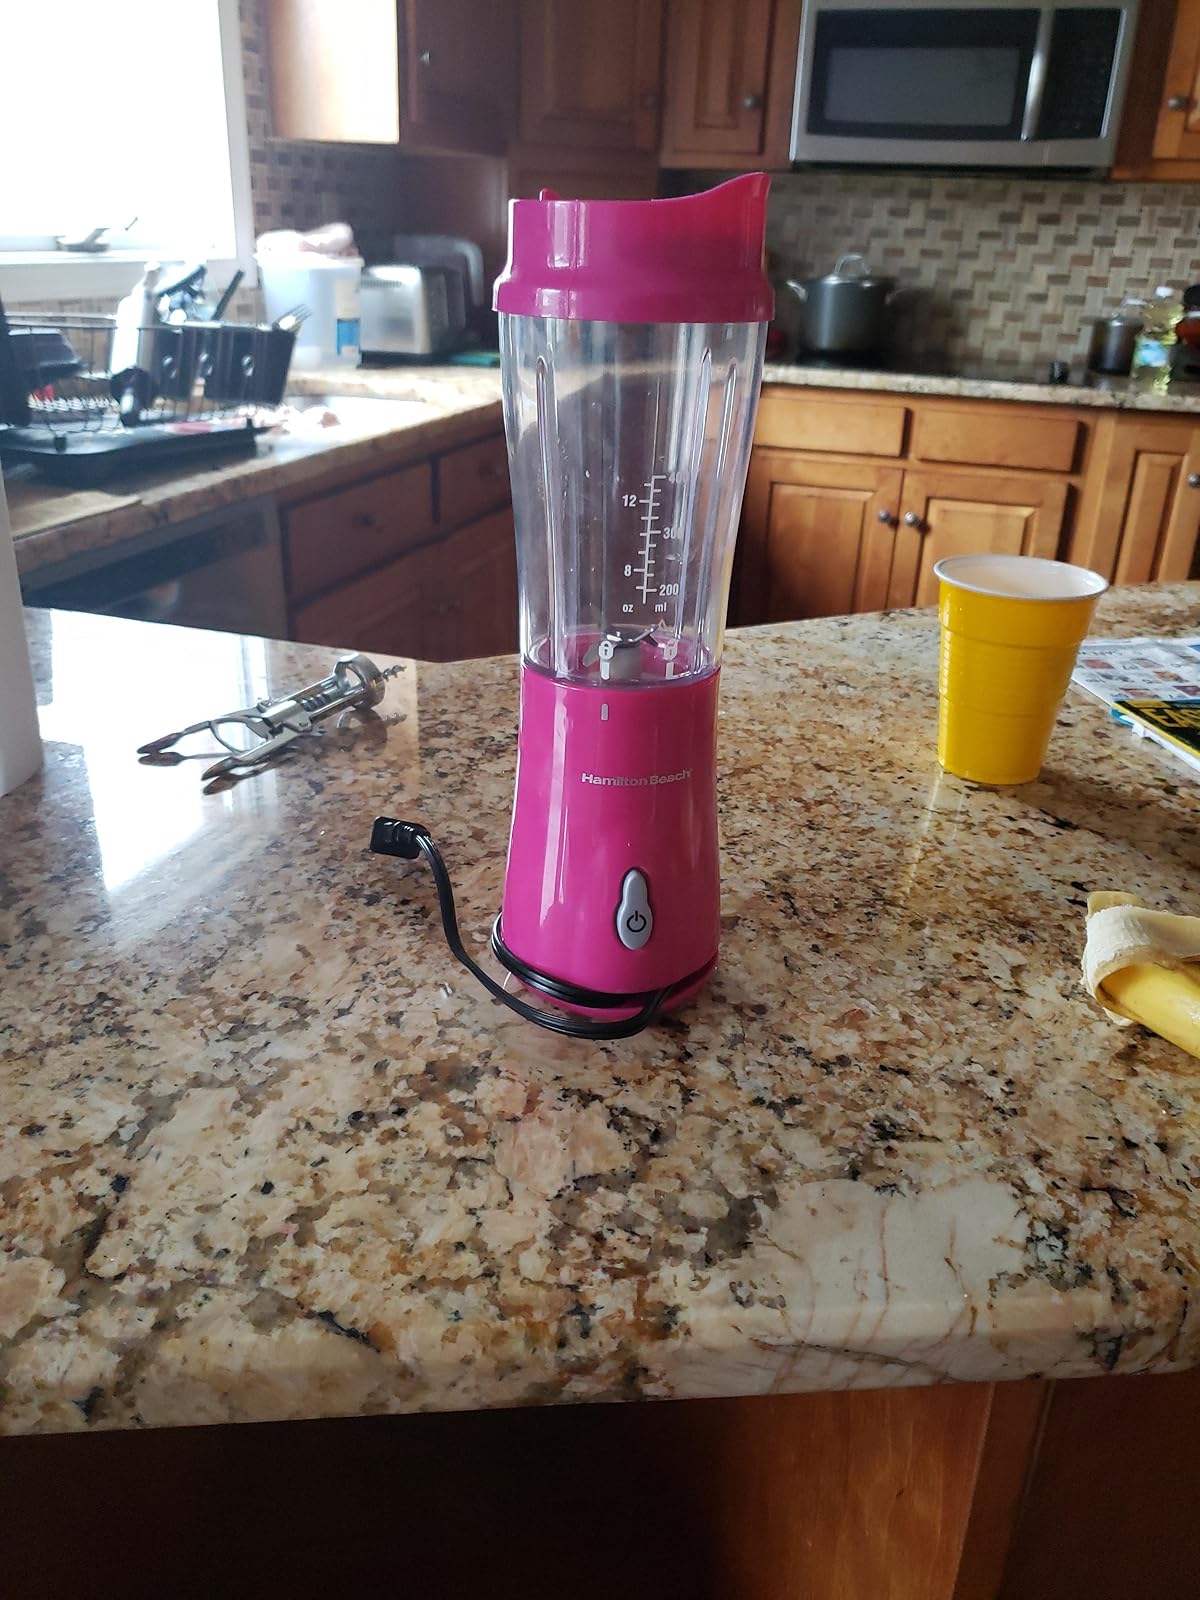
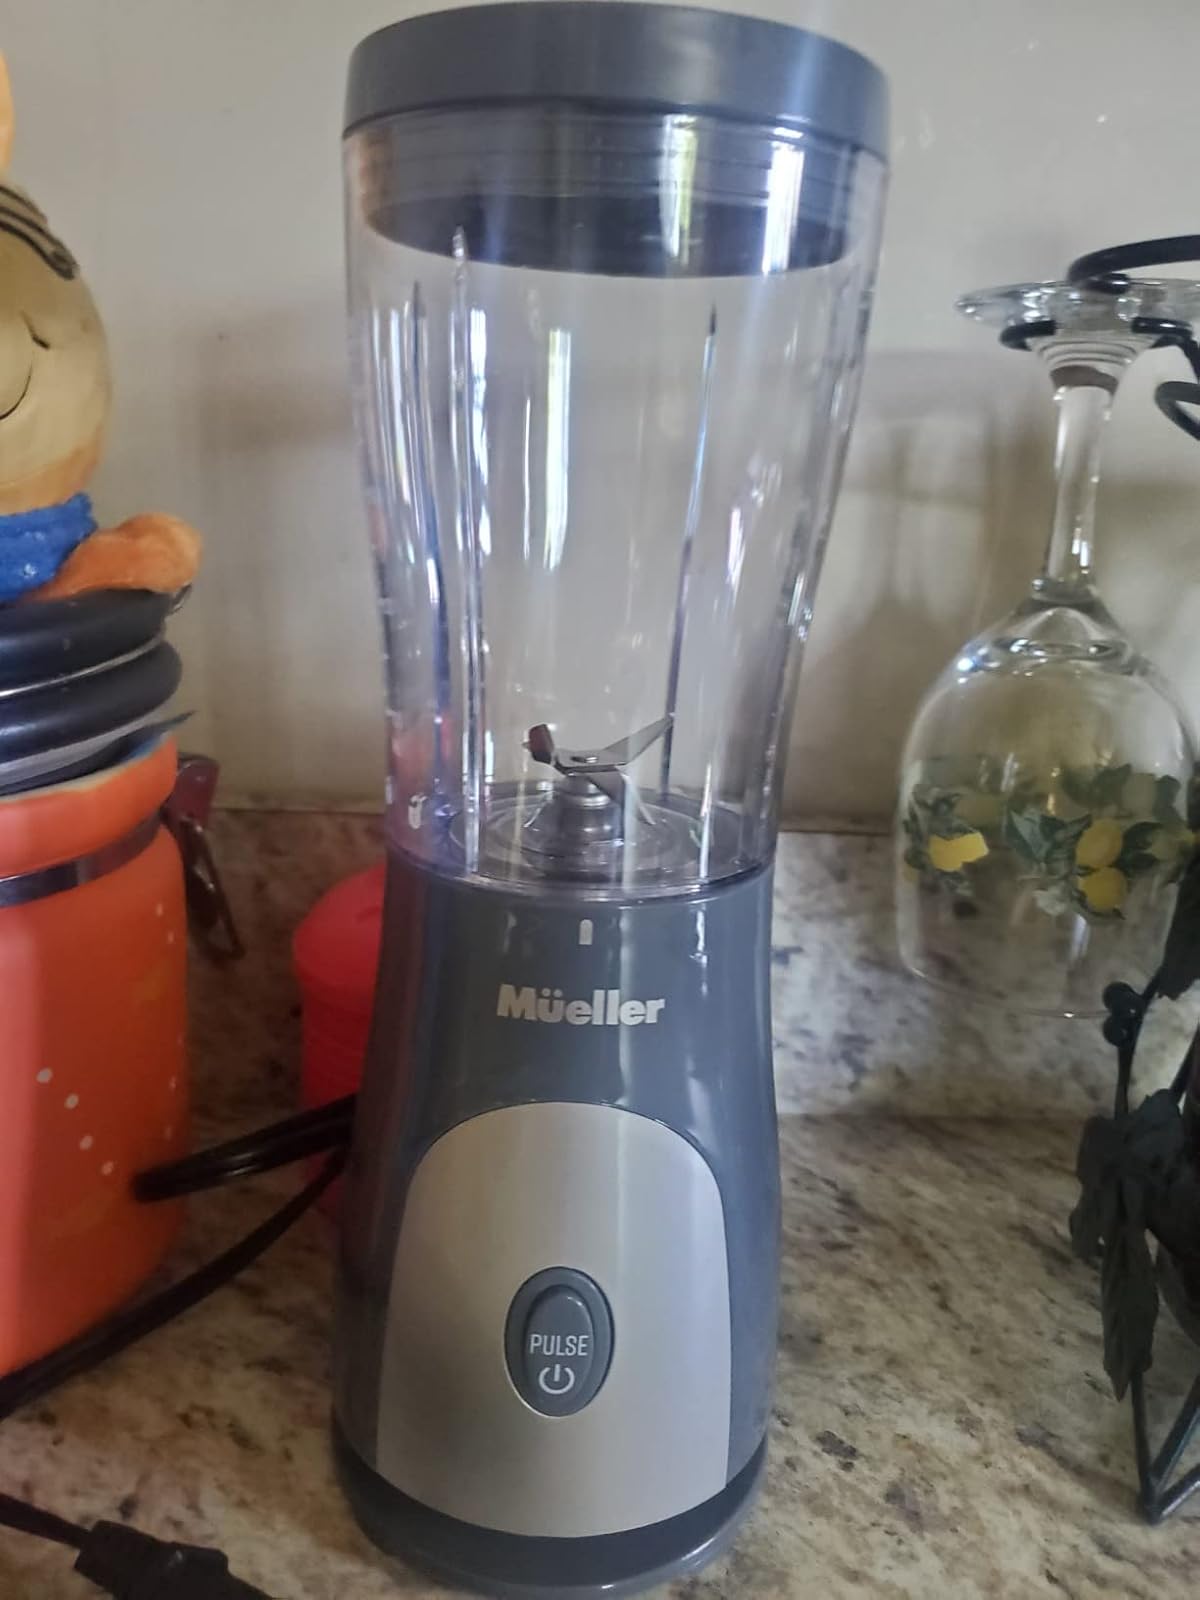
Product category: items_blender
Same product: no